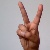
The image shows a hand gesture representing the letter 'V' in Indian Sign Language.